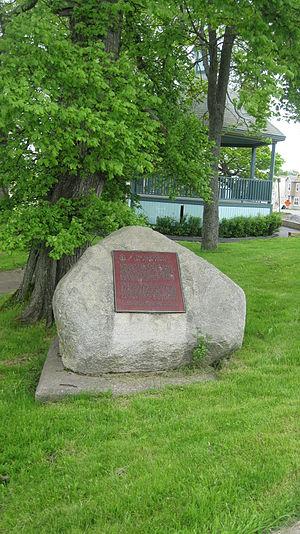
Liste des lieux patrimoniaux de Saint-Jean au Nouveau-Brunswick inscrit au répertoire des lieux patrimoniaux du Canada, qu'ils soient de niveau provincial, fédéral ou municipal.
Le fort Charnisay, officiellement le lieu historique national du Canada Fort-Charnisay, est un lieu historique national situé à Saint-Jean, au Nouveau-Brunswick. Il est situé vis-à-vis le poste de péage du pont du Havre, sur la rive droite du fleuve Saint-Jean.
Voici la liste des lieux historiques nationaux du Canada situé au Nouveau-Brunswick. En mars 2011, on compte 60 lieux historiques nationaux au Nouveau-Brunswick, dont huit sont administrés par Parcs Canada. Il y a aussi un lieu historique national qui a perdu sa valeur commémorative.